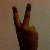
The image shows a hand gesture representing the number 2 in Indian Sign Language.